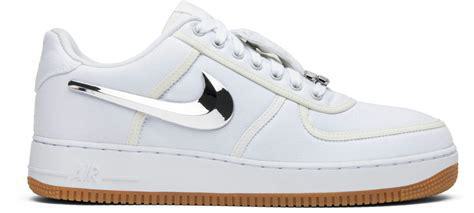
Brand: Nike
Model: Air Force 1 07